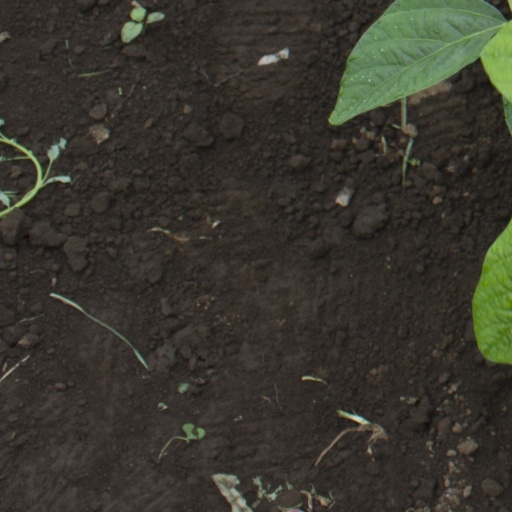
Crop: soybean